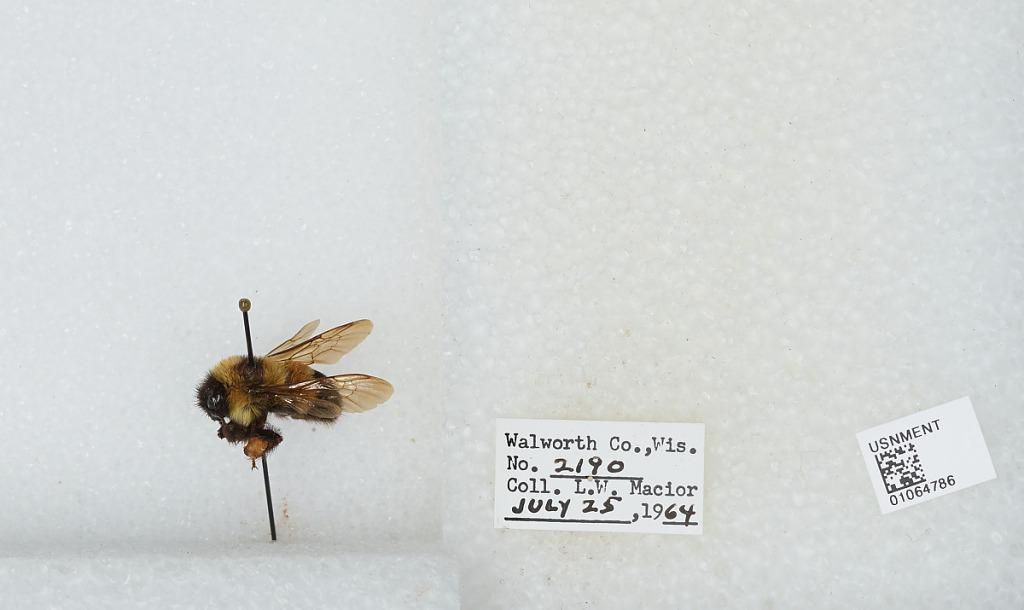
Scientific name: Bombus (Bombus) affinis Cresson
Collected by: L. Macior
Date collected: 1964-7-25
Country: United States
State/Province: Wisconsin
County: Walworth
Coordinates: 42.67, -88.54